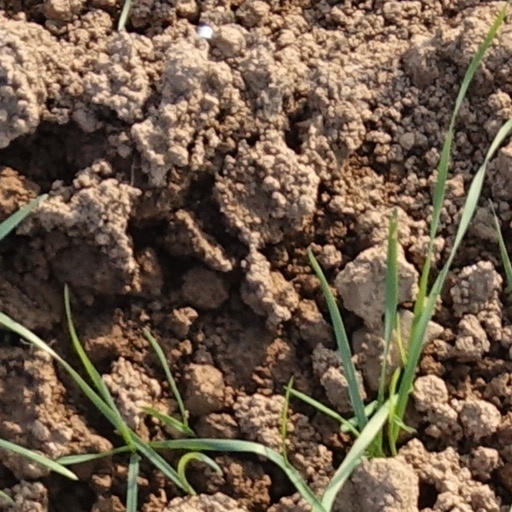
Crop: wheat